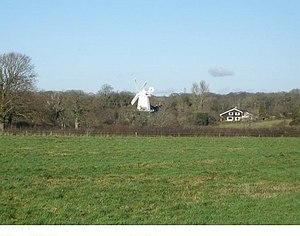
Joseph Hilaire Pierre René Belloc est un écrivain et historien anglo-français, naturalisé sujet britannique mais conservant sa nationalité française en 1902. Il est l'un des écrivains britanniques les plus prolifiques des années 1920. Il se consacra tout autant à la satire et la polémique qu'à la poésie et au roman. Il était en outre très engagé en politique et fut un militant catholique opiniâtre, aux côtés de G. K. Chesterton. D'abord président de l’Oxford Union Society, il fut ensuite député de Salford de 1906 à 1910. Représentant du catholicisme libéral, il proposa une alternative au socialisme dans son livre L'État servile.